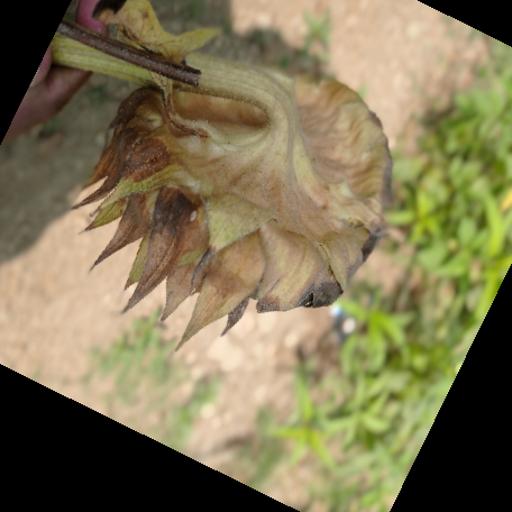
Label: Gray_mold